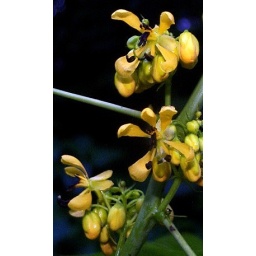
Wild Senna, &lt;i&gt;Cassia hebecarpia&lt;/i&gt;, has a beautiful yellow flower which blooms late July early August in this area.